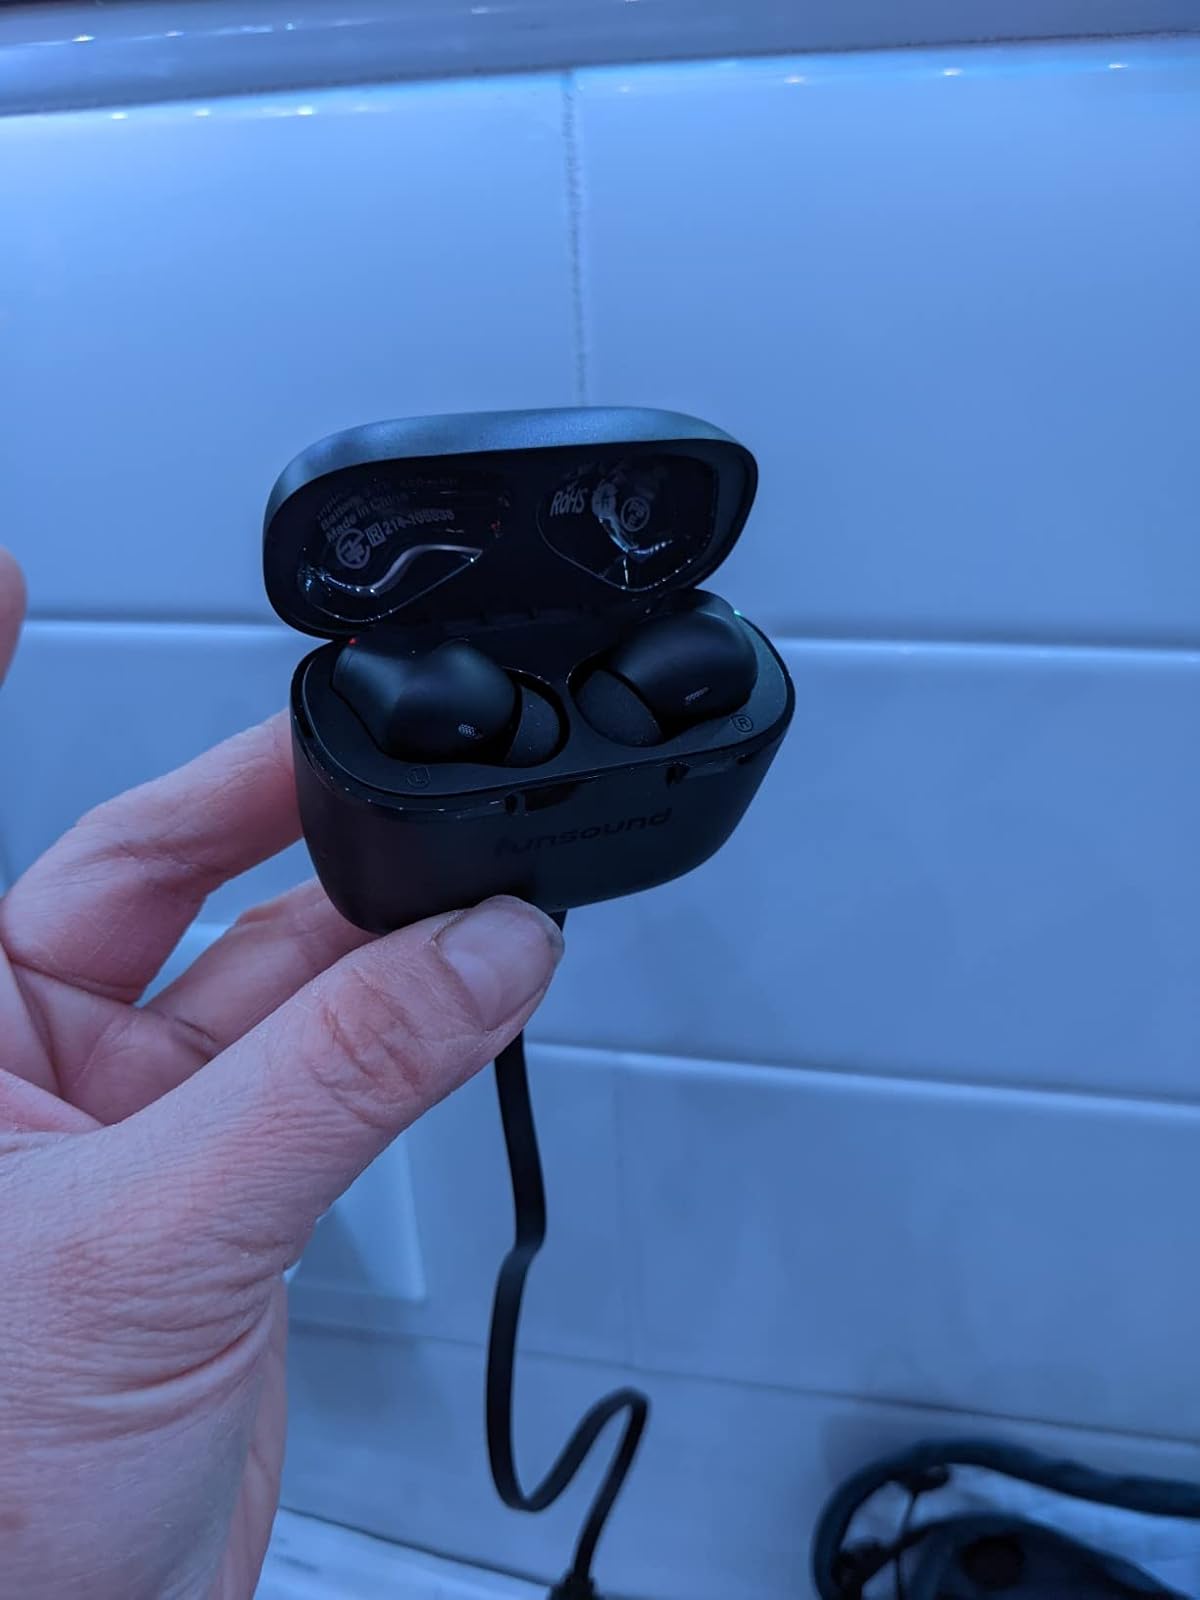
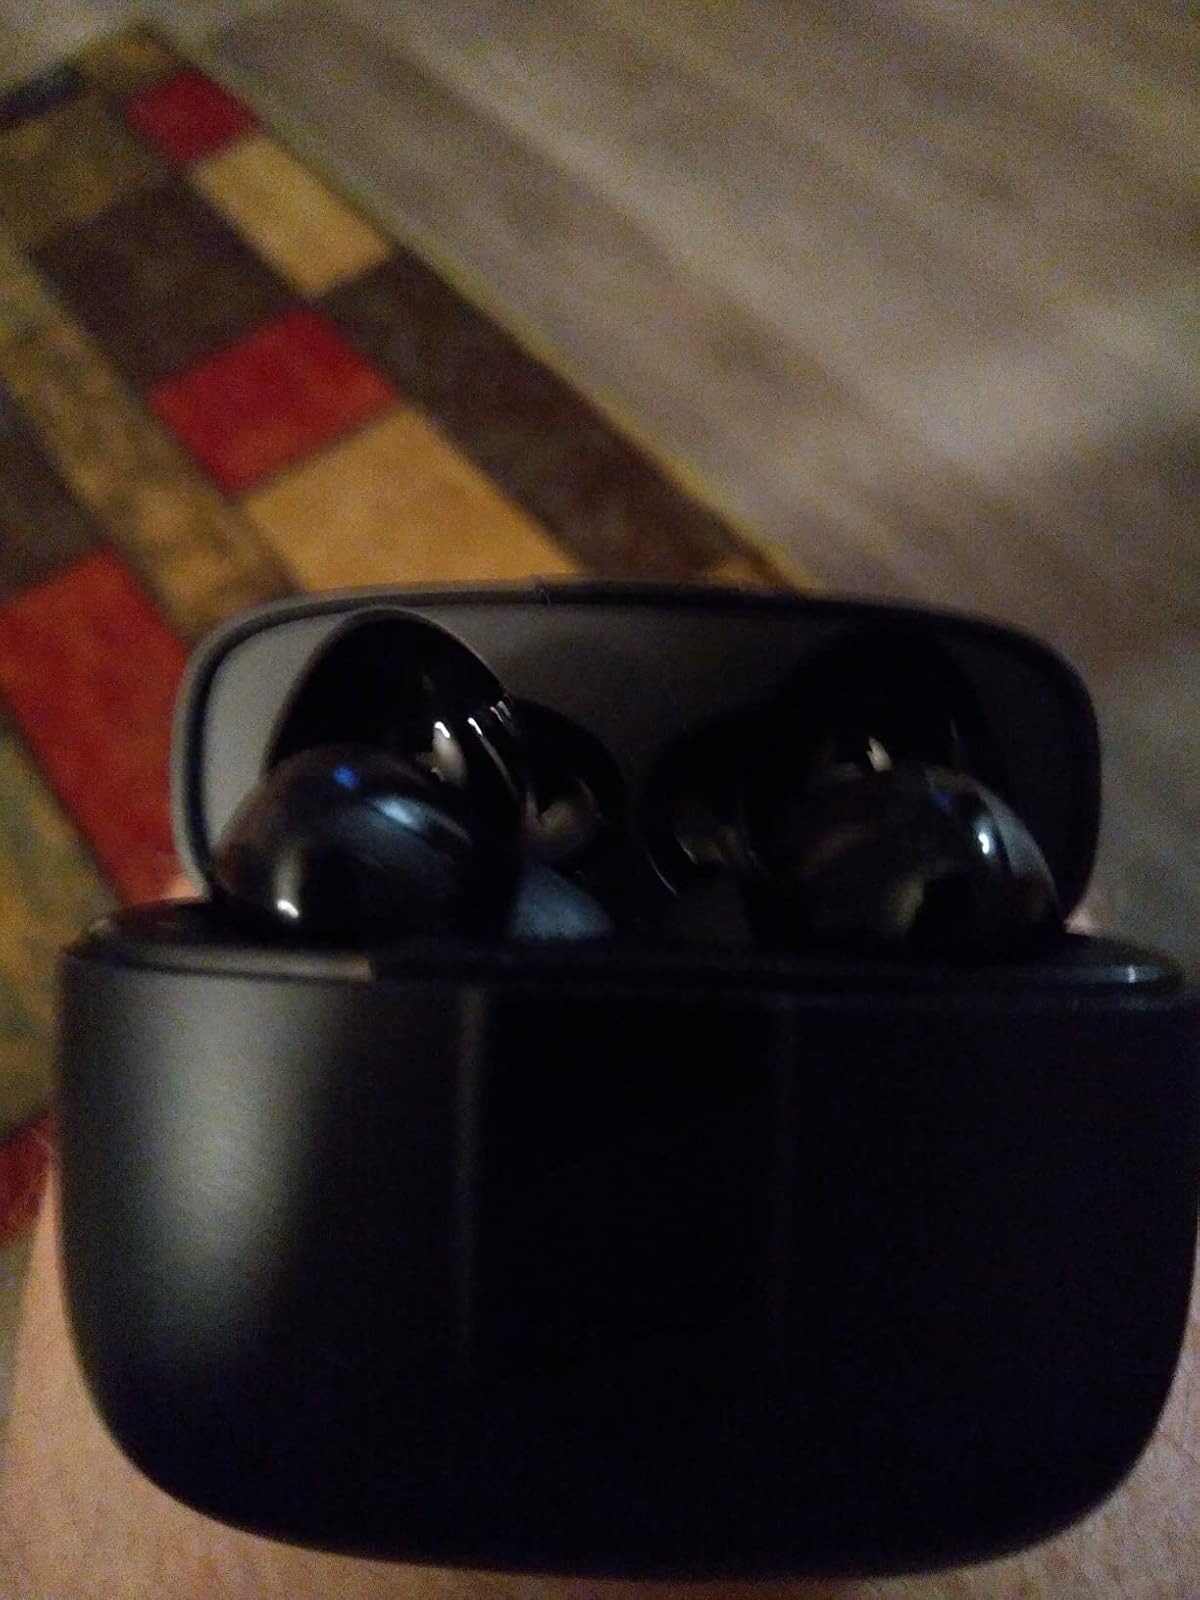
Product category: earbuds
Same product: no